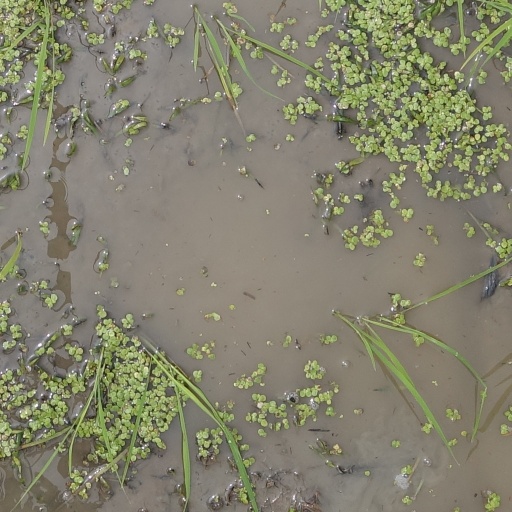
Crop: rice